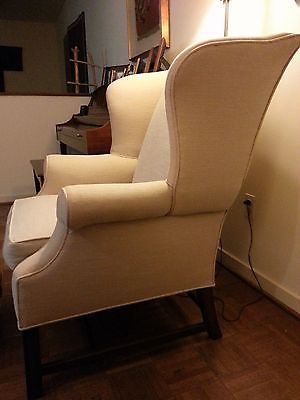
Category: chair